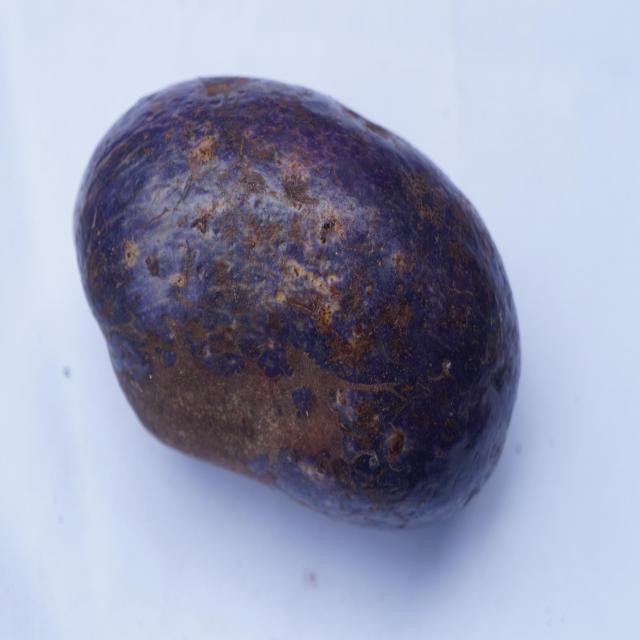
Plum grade: unaffected